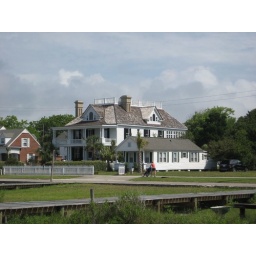
31 Beaufort house by water